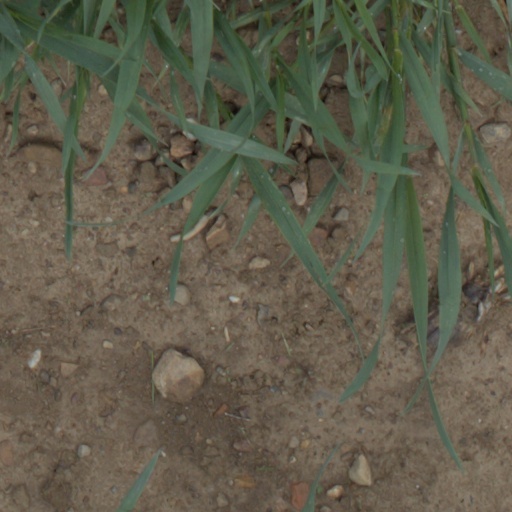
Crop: wheat